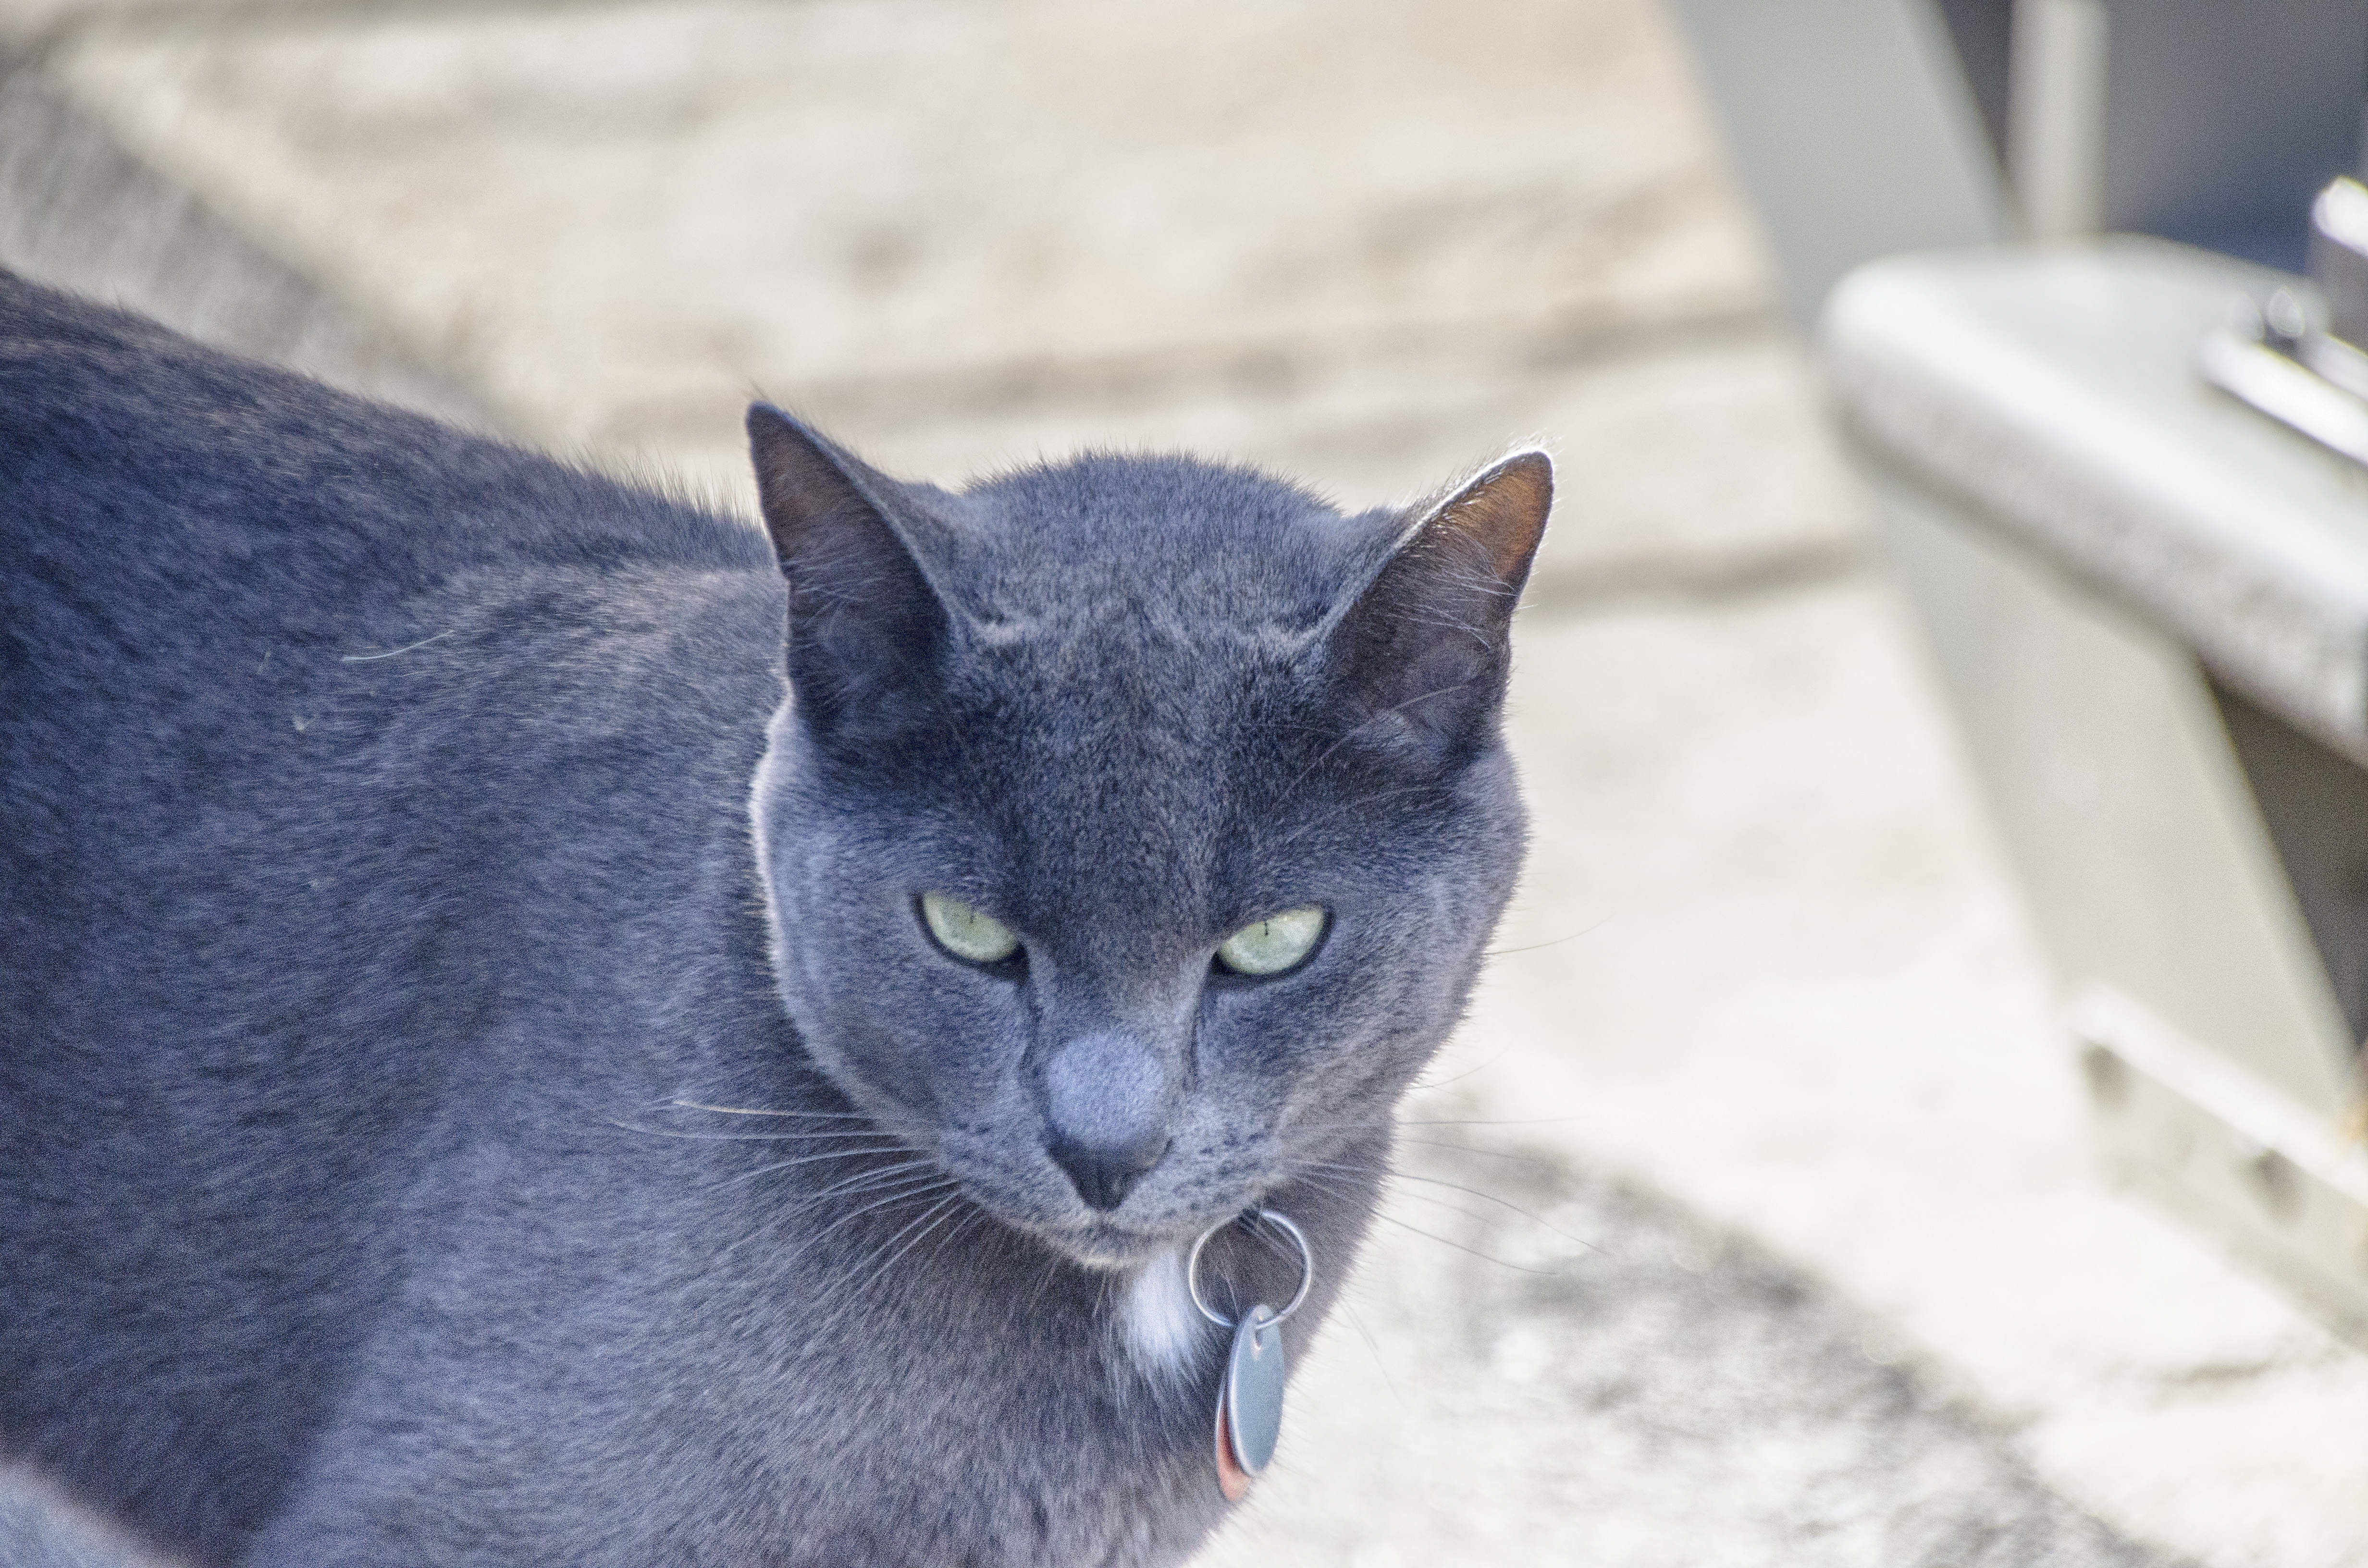
cat, mammal, blue, black, fauna, close up, whiskers, canada, vertebrate, chat, quebec, sherbrooke, chartreux, russian blue, small to medium sized cats, cat like mammal